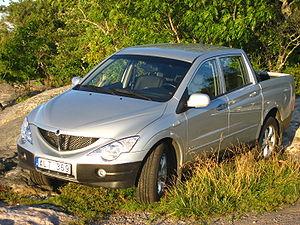
Le SsangYong Actyon est un SUV produit par SsangYong de 2006 à 2018. Il existe une version pick-up appelée Actyon Sport. Ils ont été restylés en 2012.